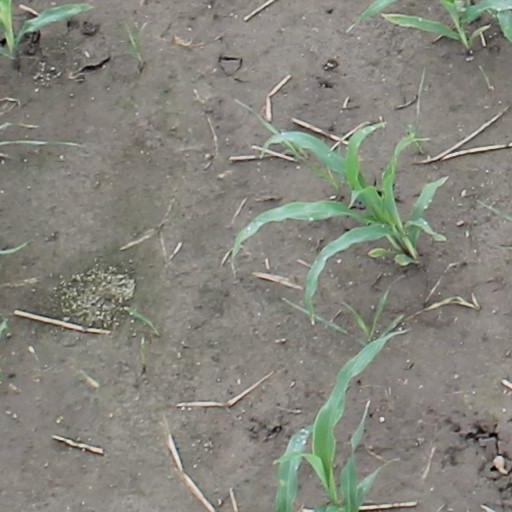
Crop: maize; corn